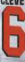
Number: 6